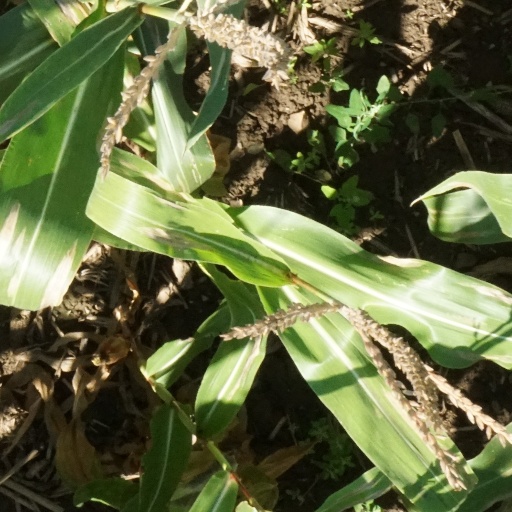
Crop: maize; corn